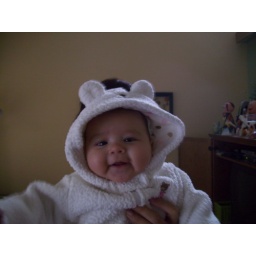
Ruby is happy and too cute in this polar bear snow suit! She's 2-1/2 months old in this picture! Beary Cute!